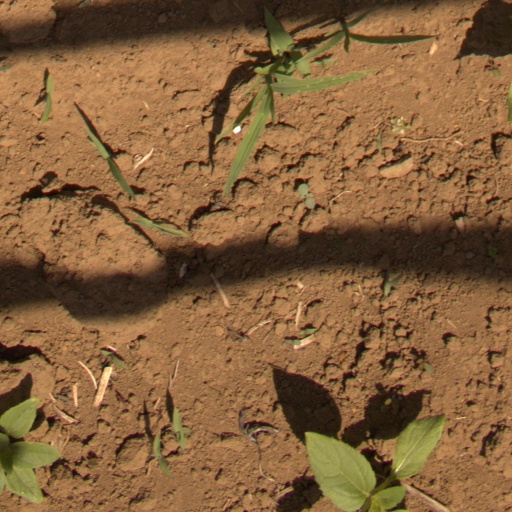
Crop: Jerusalem artichoke